Arken Museum of Modern Art

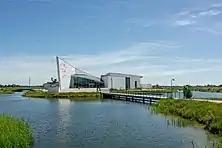

Arken's second extension was funded by Arnold Peter Møller, Hustru Chastine, and the McKinney Møller Foundation for General Purposes. The excavation of extensive areas surrounding the gallery aimed to recognise the museum's characteristic maritime architecture and the surrounding landscape as an "Island of Art." The museum was moved to an island, instead of the original plan of a beach-side placement, due to environmental conservation factors regarding ecological balance and heritage. The extension includes of three road bridges, two pedestrian bridges, lagoons, native plantations and an architectural sculptural park. The refurbishment and extension were managed by Schul Landskabsarkitekter in conjunction with Møller and Grønborg, as a "transition from nature to culture."